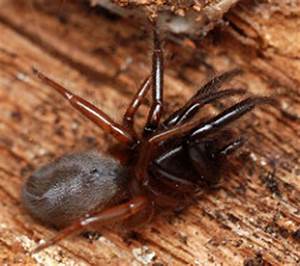
Label: spider